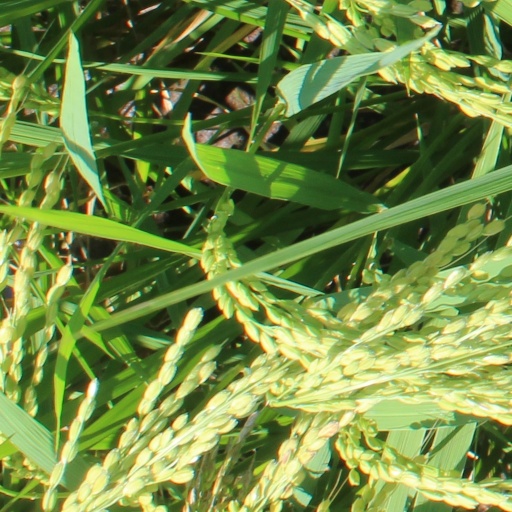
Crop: rice